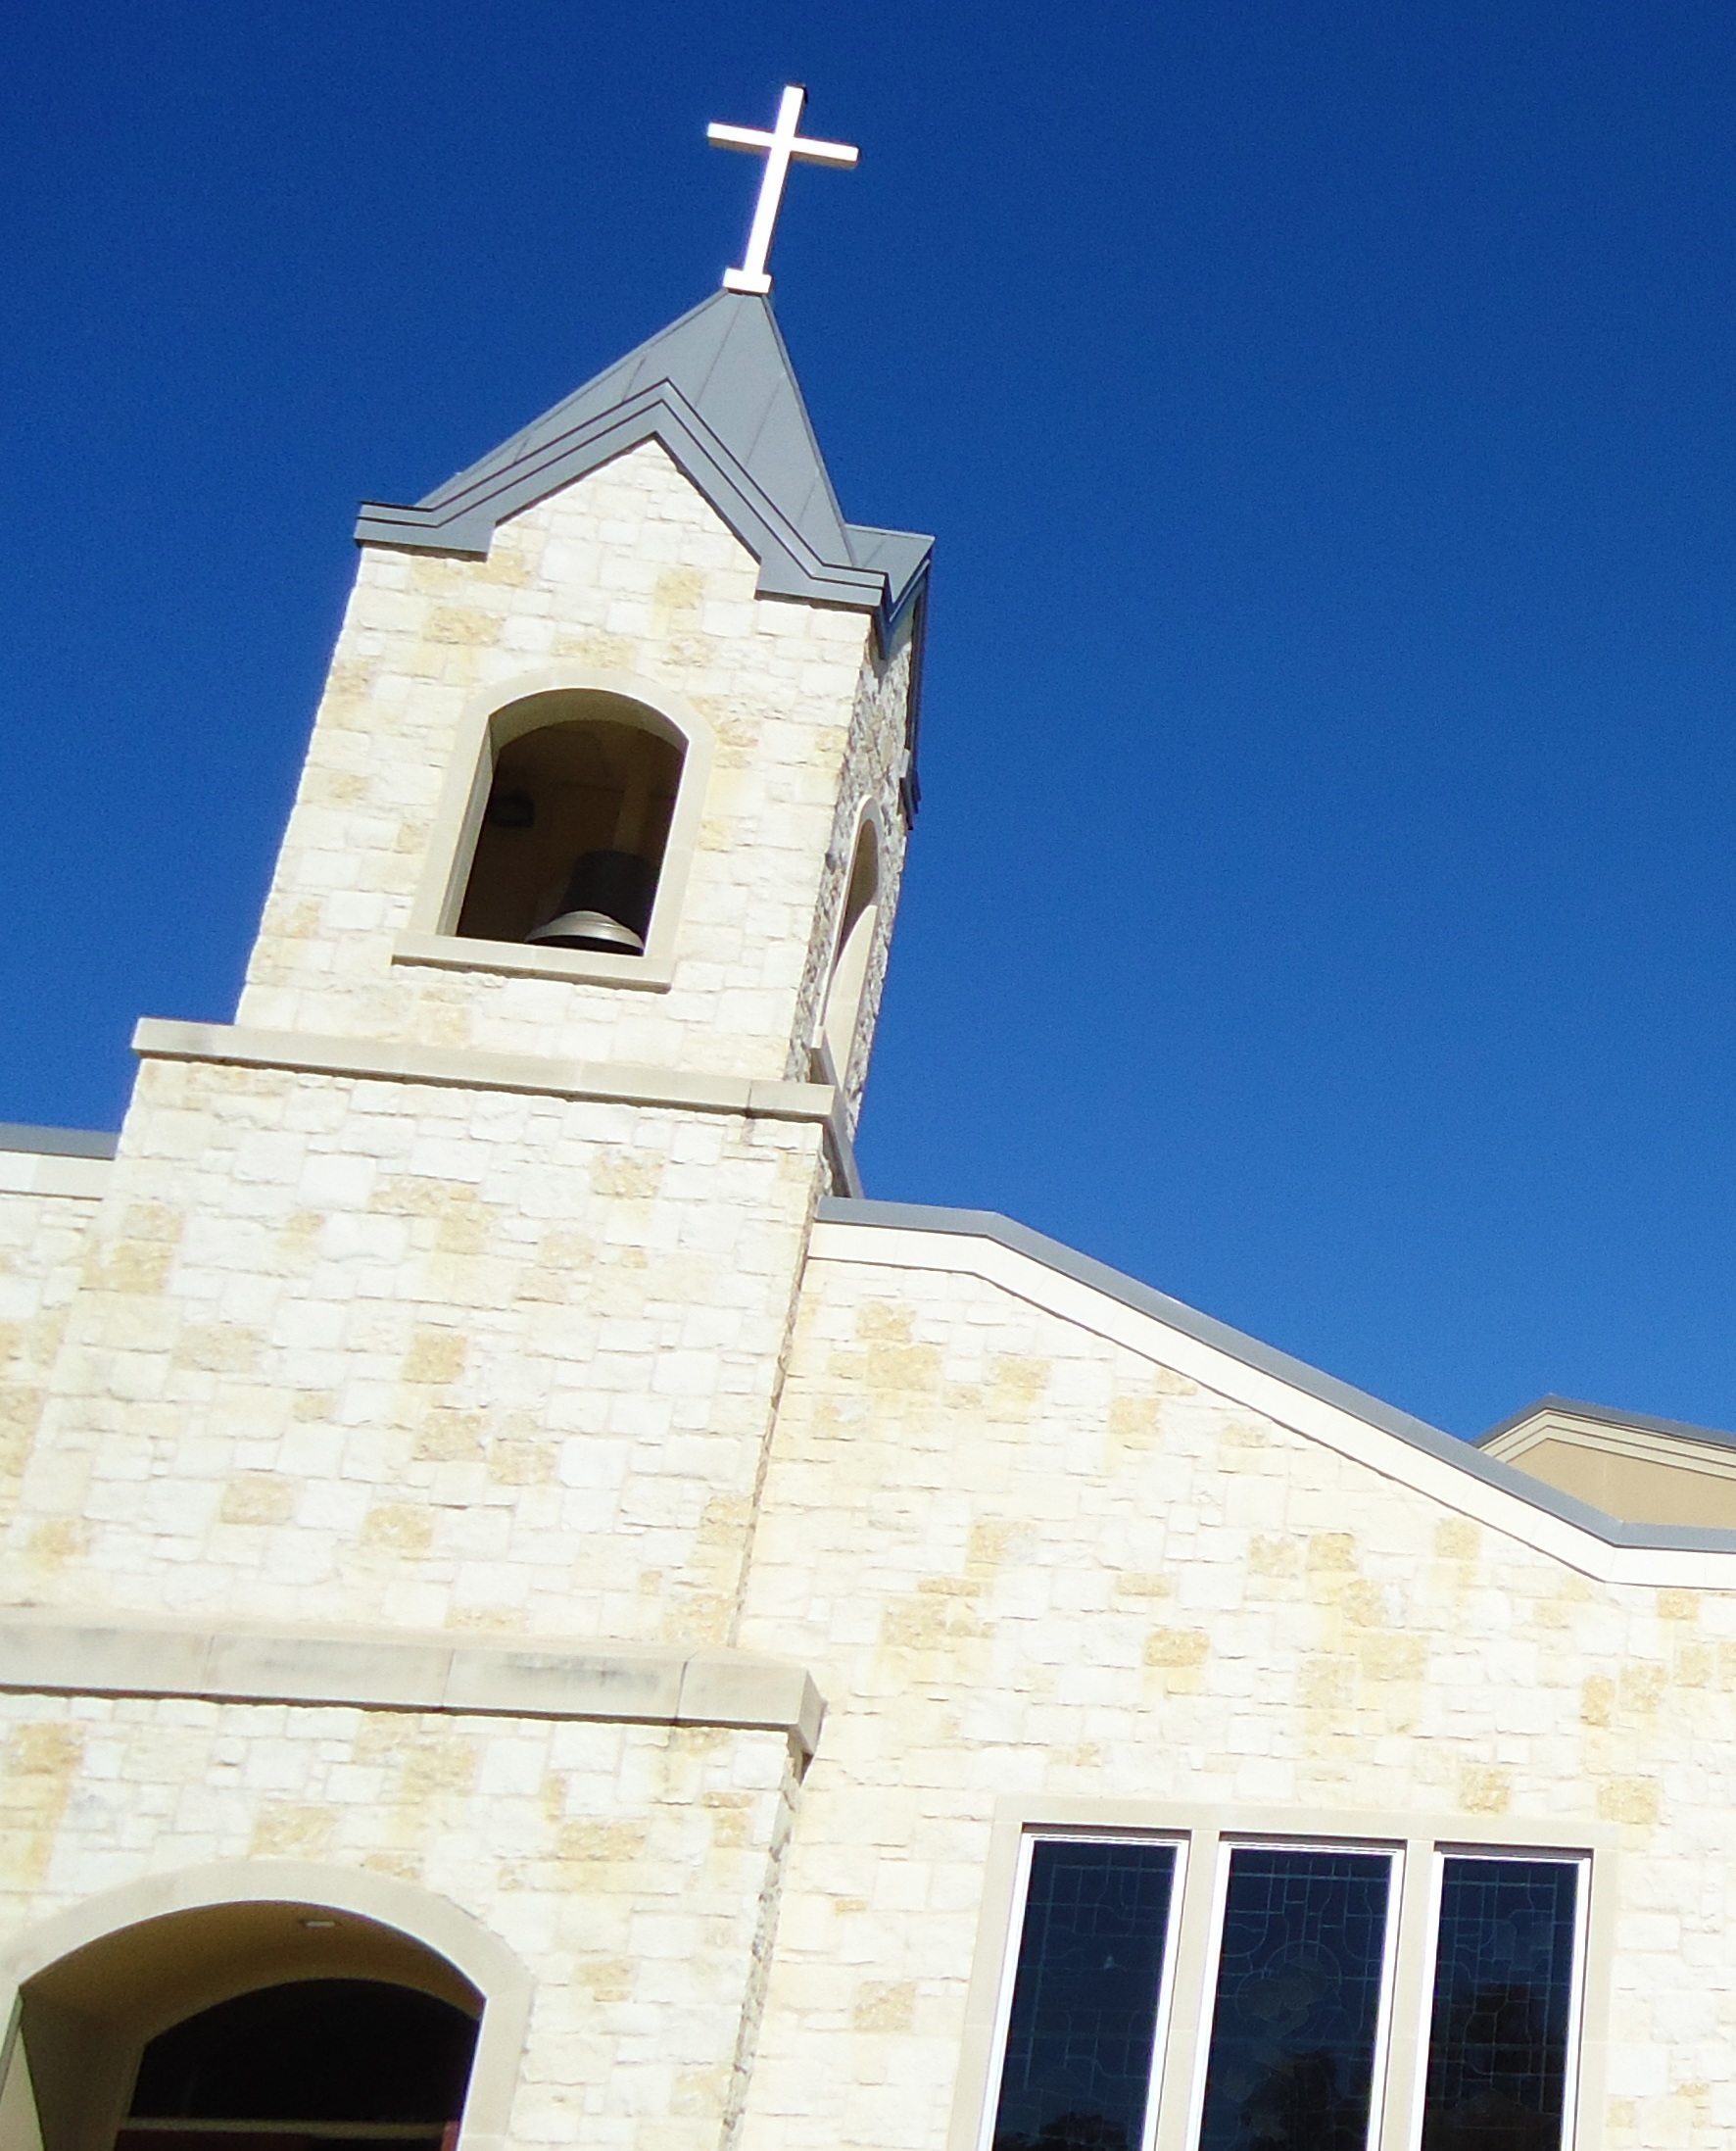
building, tower, religion, facade, church, chapel, place of worship, church bell, bell tower, catholic, steeple, monastery, spanish missions in california